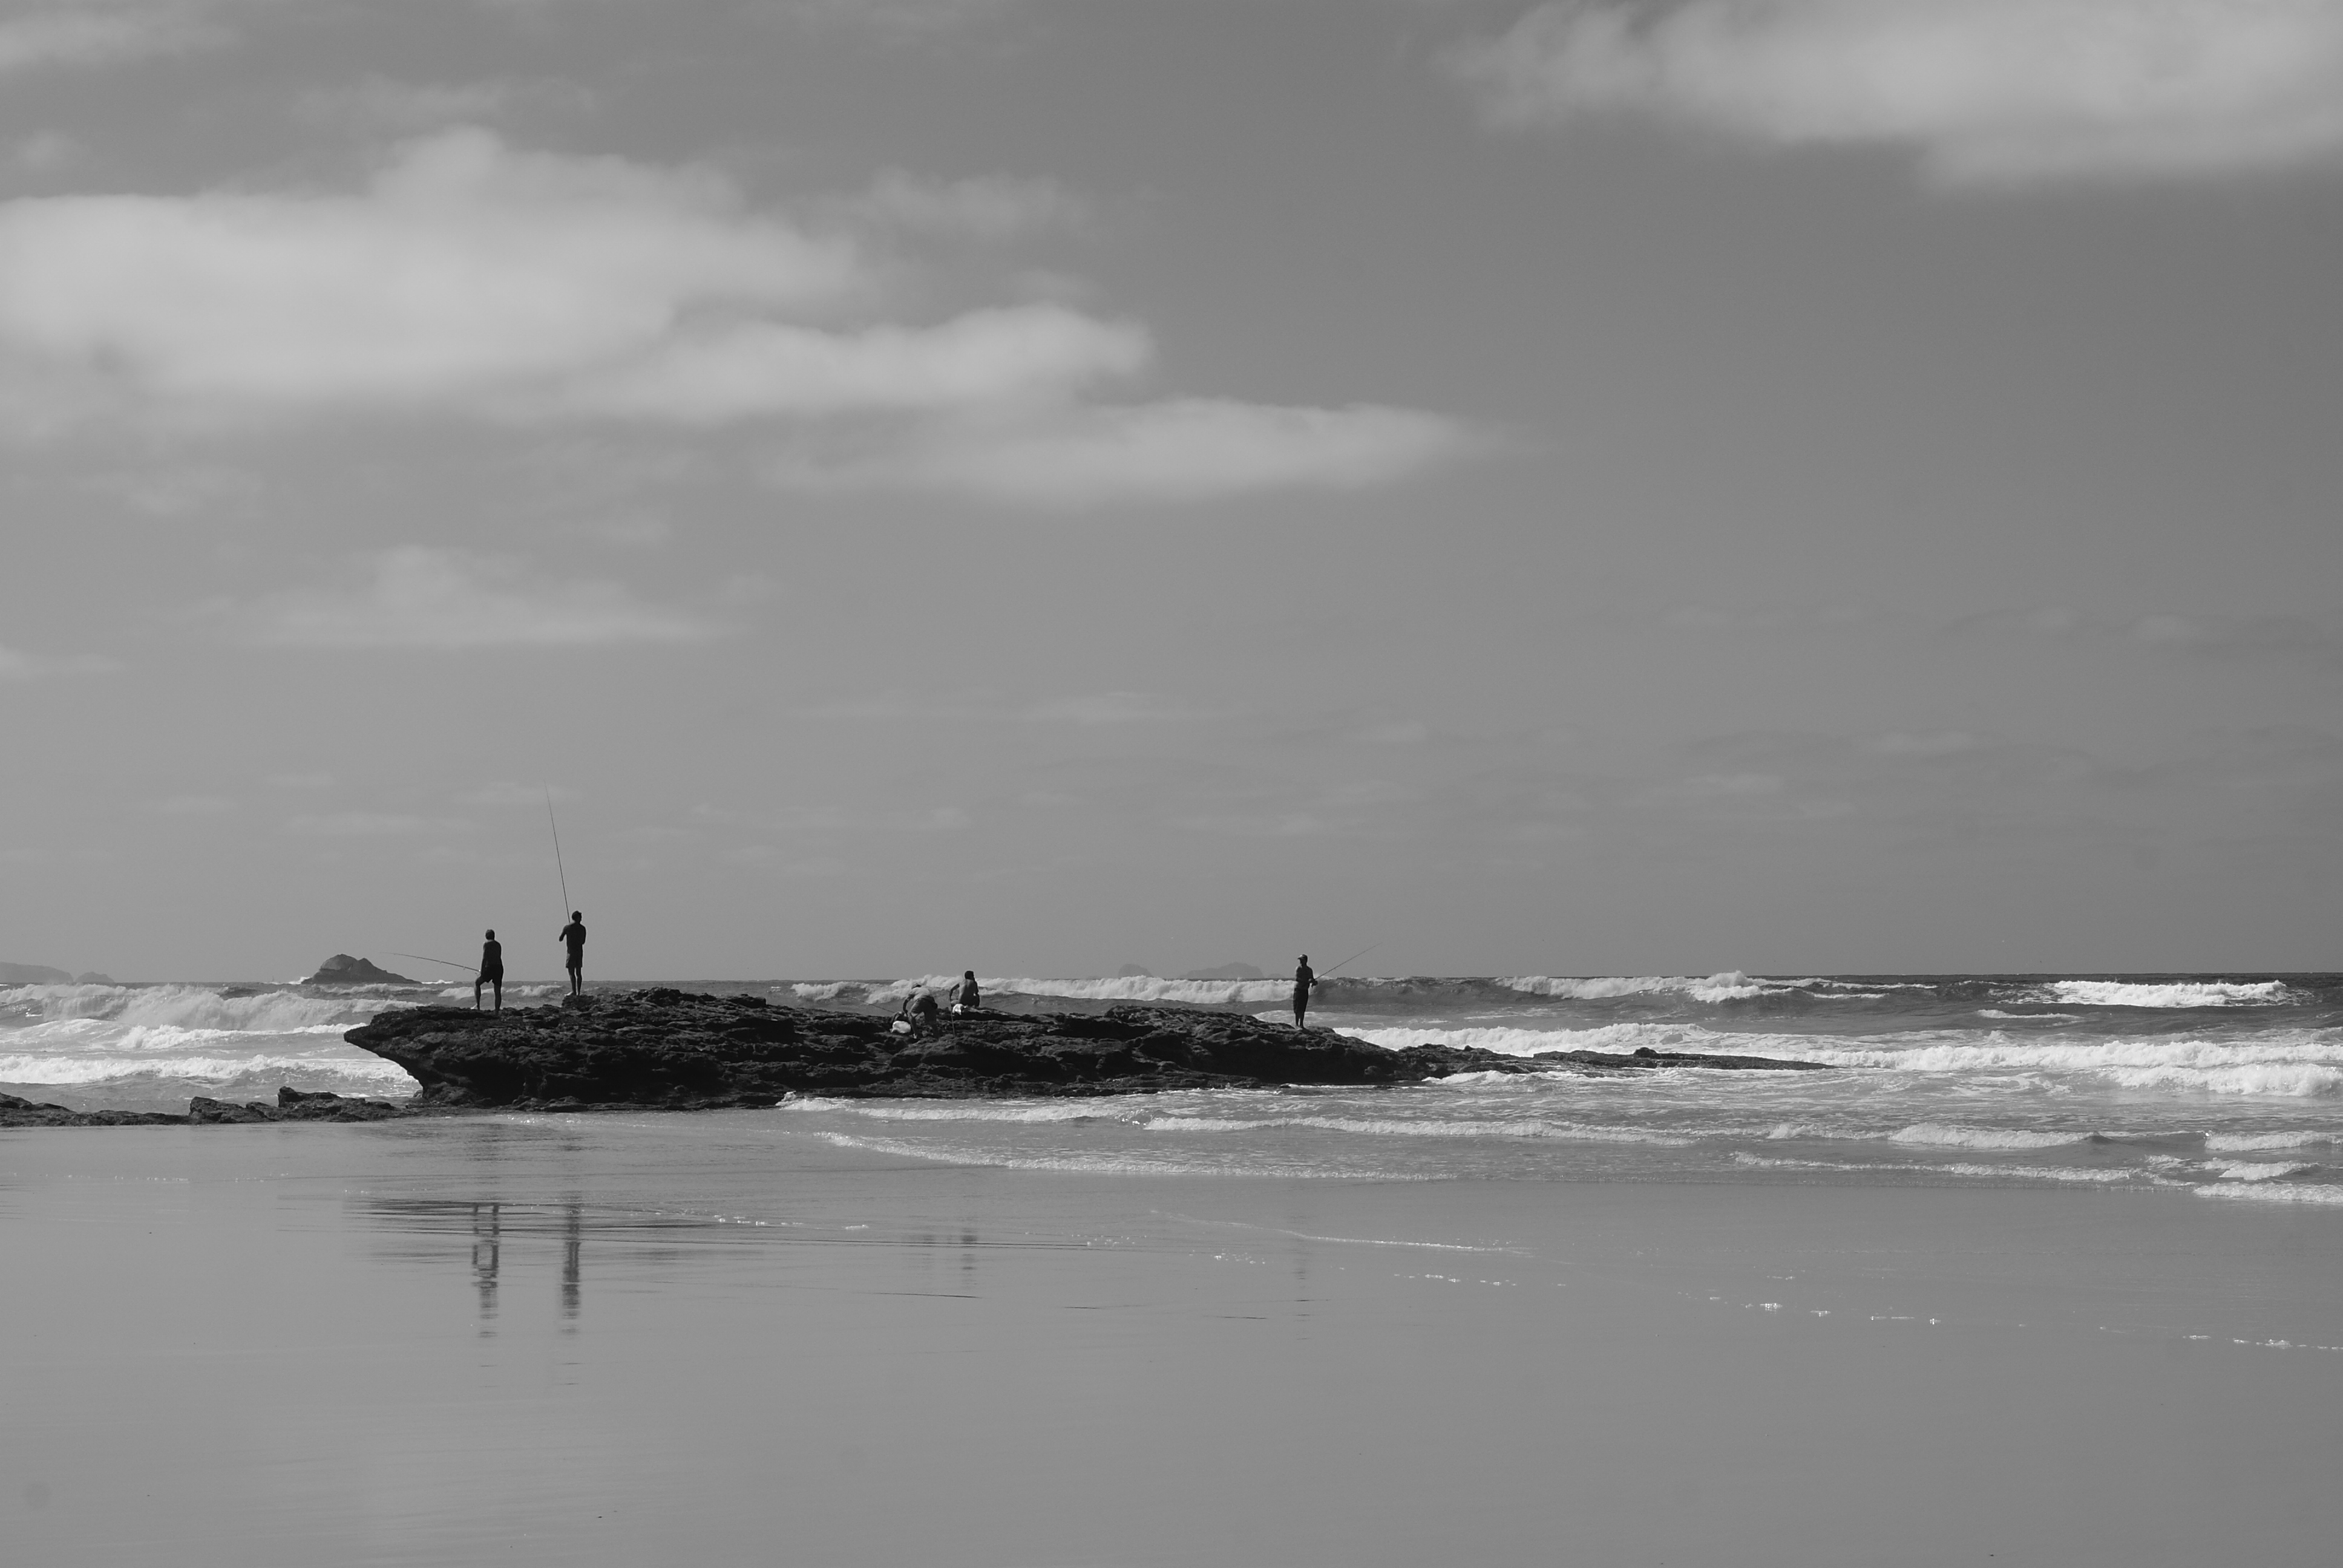
beach, sea, coast, ocean, horizon, creative, cloud, black and white, people, white, street, photography, shore, wave, social, dslr, vehicle, lens, fishing, bay, black, monochrome, streetphotography, bw, blackandwhite, blackwhite, 50mm, moments, public, prime, sony, pretoebranco, rua, streetphoto, moment, unposed, pretobranco, sp, dslra200, pb, fotografiaderua, streetmoments, lavinha, sal50f18, a200, sal, jo olavinha, monochrome photography, wind wave